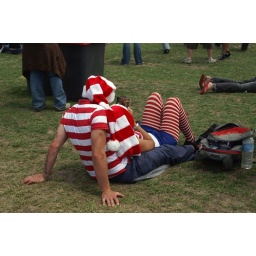
cat in the hat